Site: brandenburg
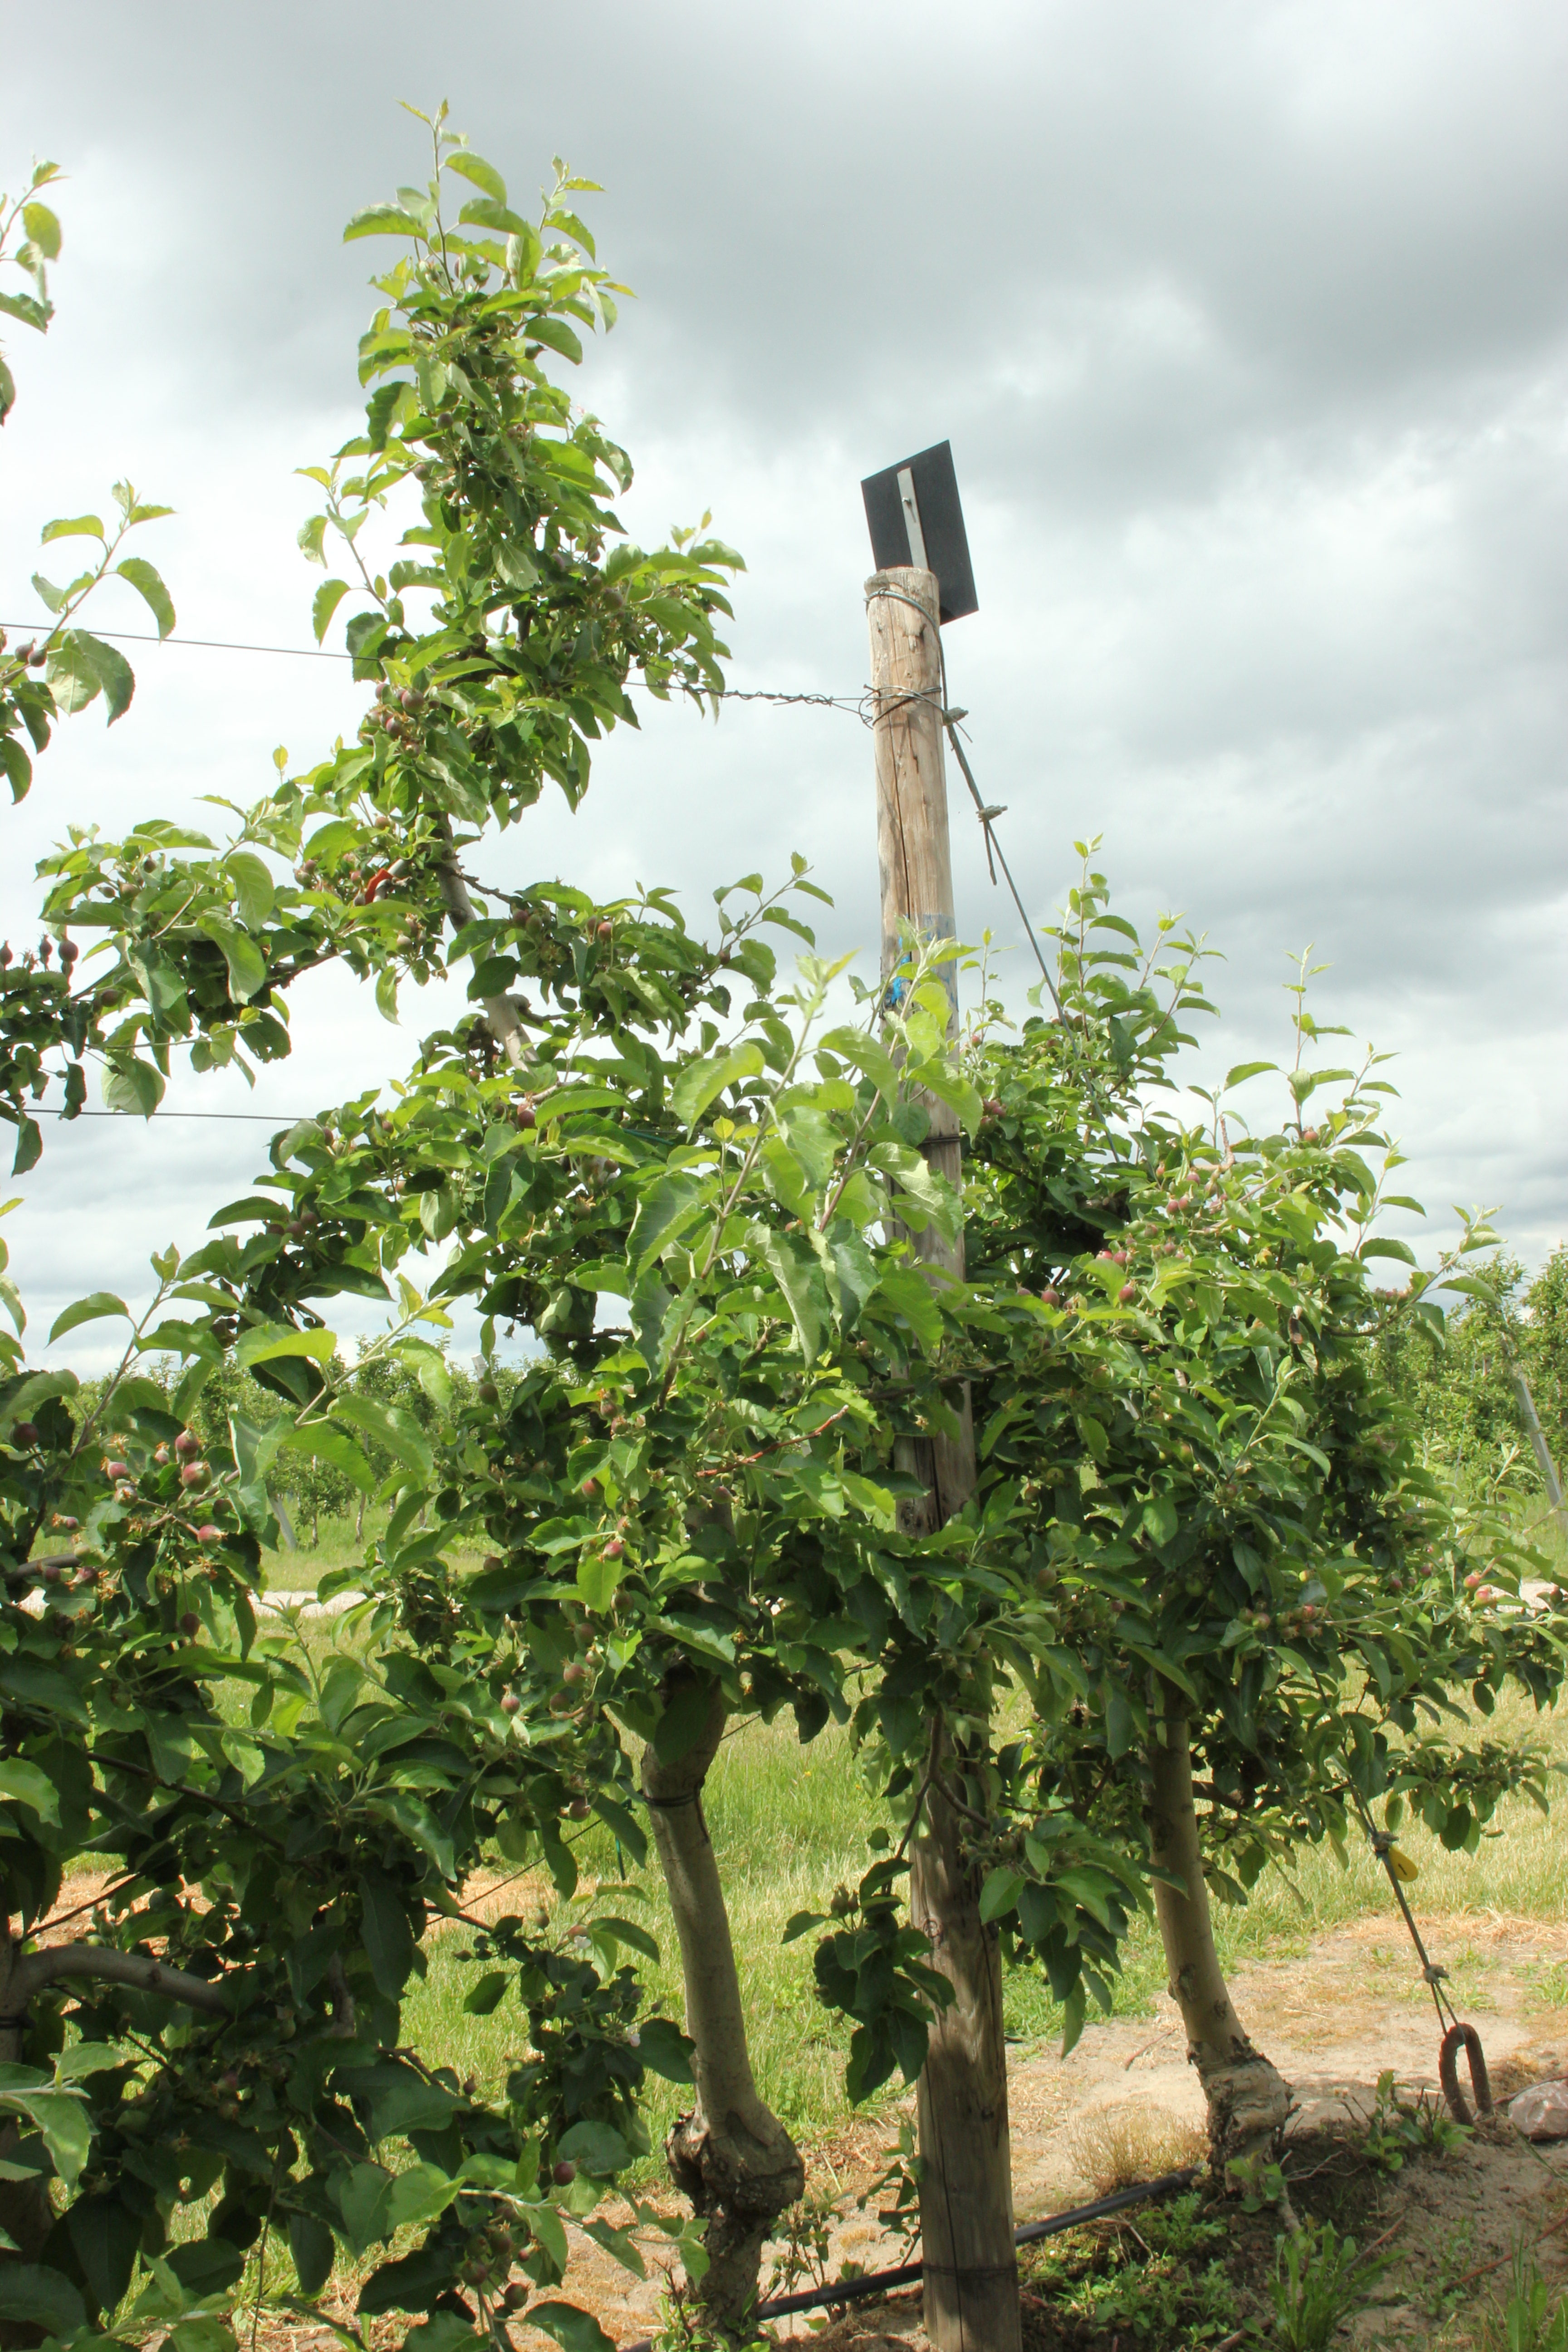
Growth stage (BBCH 72): Development of fruit